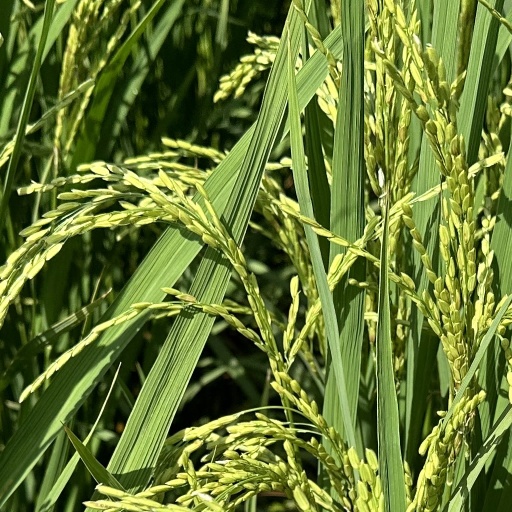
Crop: rice